Budget Memorandum (Netherlands)

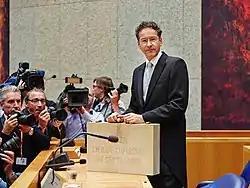
Finance Minister Dijsselbloem with the budget suitcase in the House, 2014.

The Budget Memorandum (Dutch: "Miljoenennota", literally "Millions Bill") is a general explanation by the Government of the Netherlands of the expected revenues and expenses in the National Budget for a year.